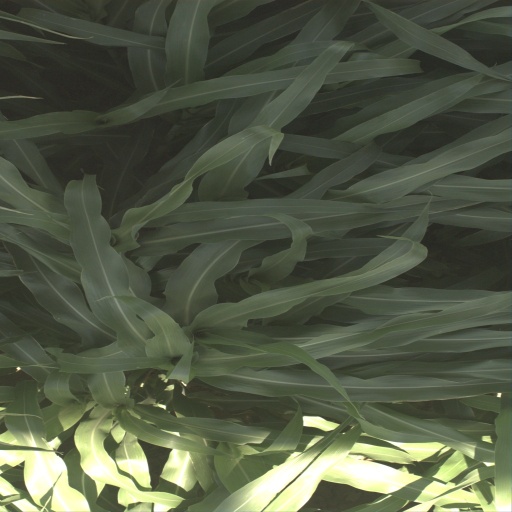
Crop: sorghum